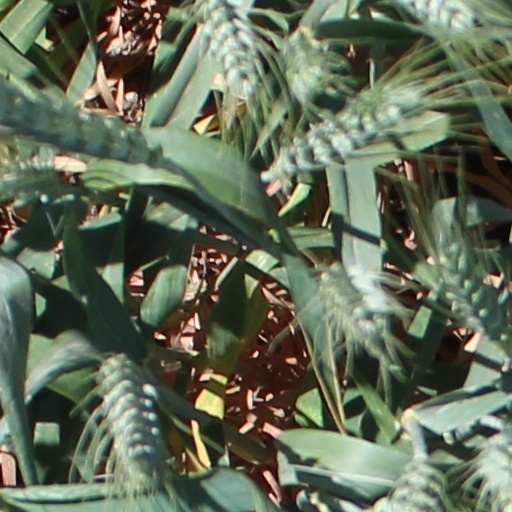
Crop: wheat